Paul Klee

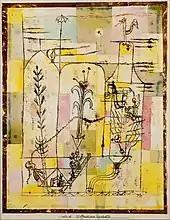
"Tale à la Hoffmann" (1921), watercolor, ink, and pencil on paper. 31.1 × 24.1 cm. In the collection of the Metropolitan Museum of Art, New York

Klee also taught at the Düsseldorf Academy from 1931 to 1933, and was singled out by a Nazi newspaper, "Then that great fellow Klee comes onto the scene, already famed as a Bauhaus teacher in Dessau. He tells everyone he's a thoroughbred Arab, but he's a typical Galician Jew." His home was searched by the Gestapo and he was fired from his job. His self-portrait "Struck from the List" (1933) commemorates the sad occasion. In 1933–34, Klee had shows in London and Paris, and finally met Pablo Picasso, whom he greatly admired. The Klee family emigrated to Switzerland in late 1933.